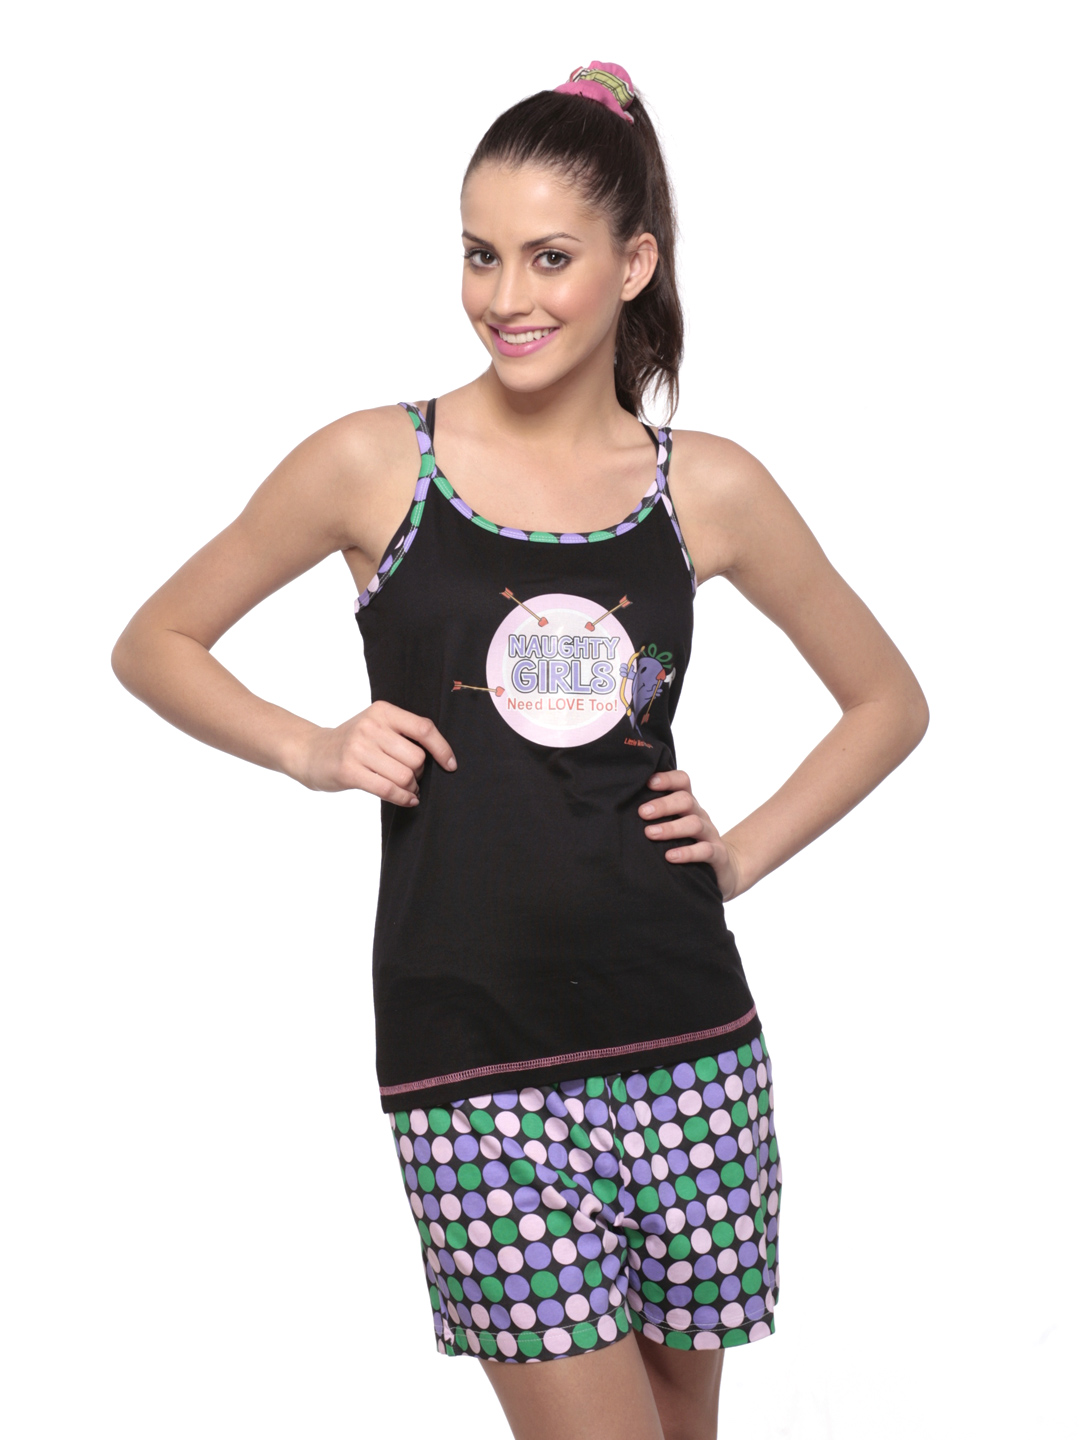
Little Miss Intimates Black Pyjama Set
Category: Apparel / Loungewear and Nightwear / Night suits
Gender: Women
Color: Black
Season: Summer 2012
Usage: Casual